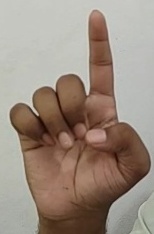
ASL sign: D